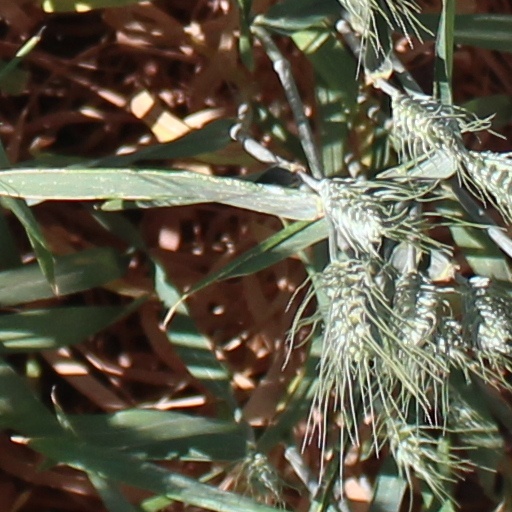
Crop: wheat